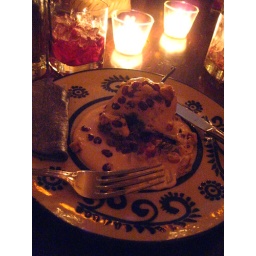
poblano pepper stuffed with ground beef, dried fruits and nuts in a creamy walnut sauce and pomegranate